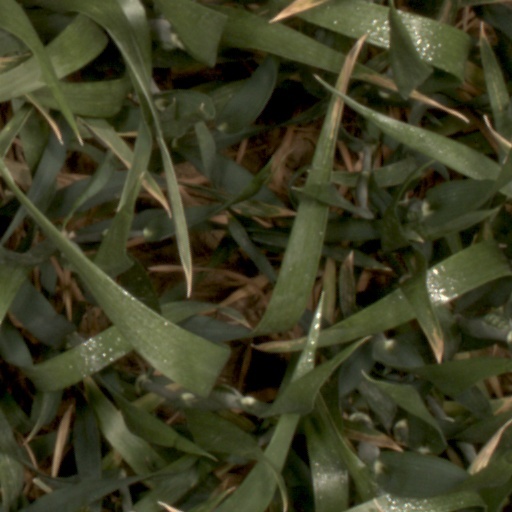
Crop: wheat